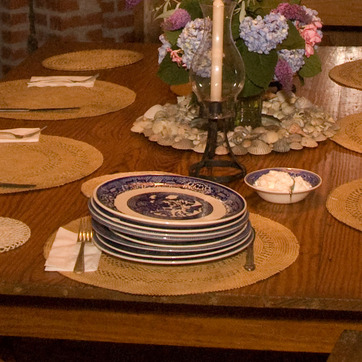
Material: ceramic